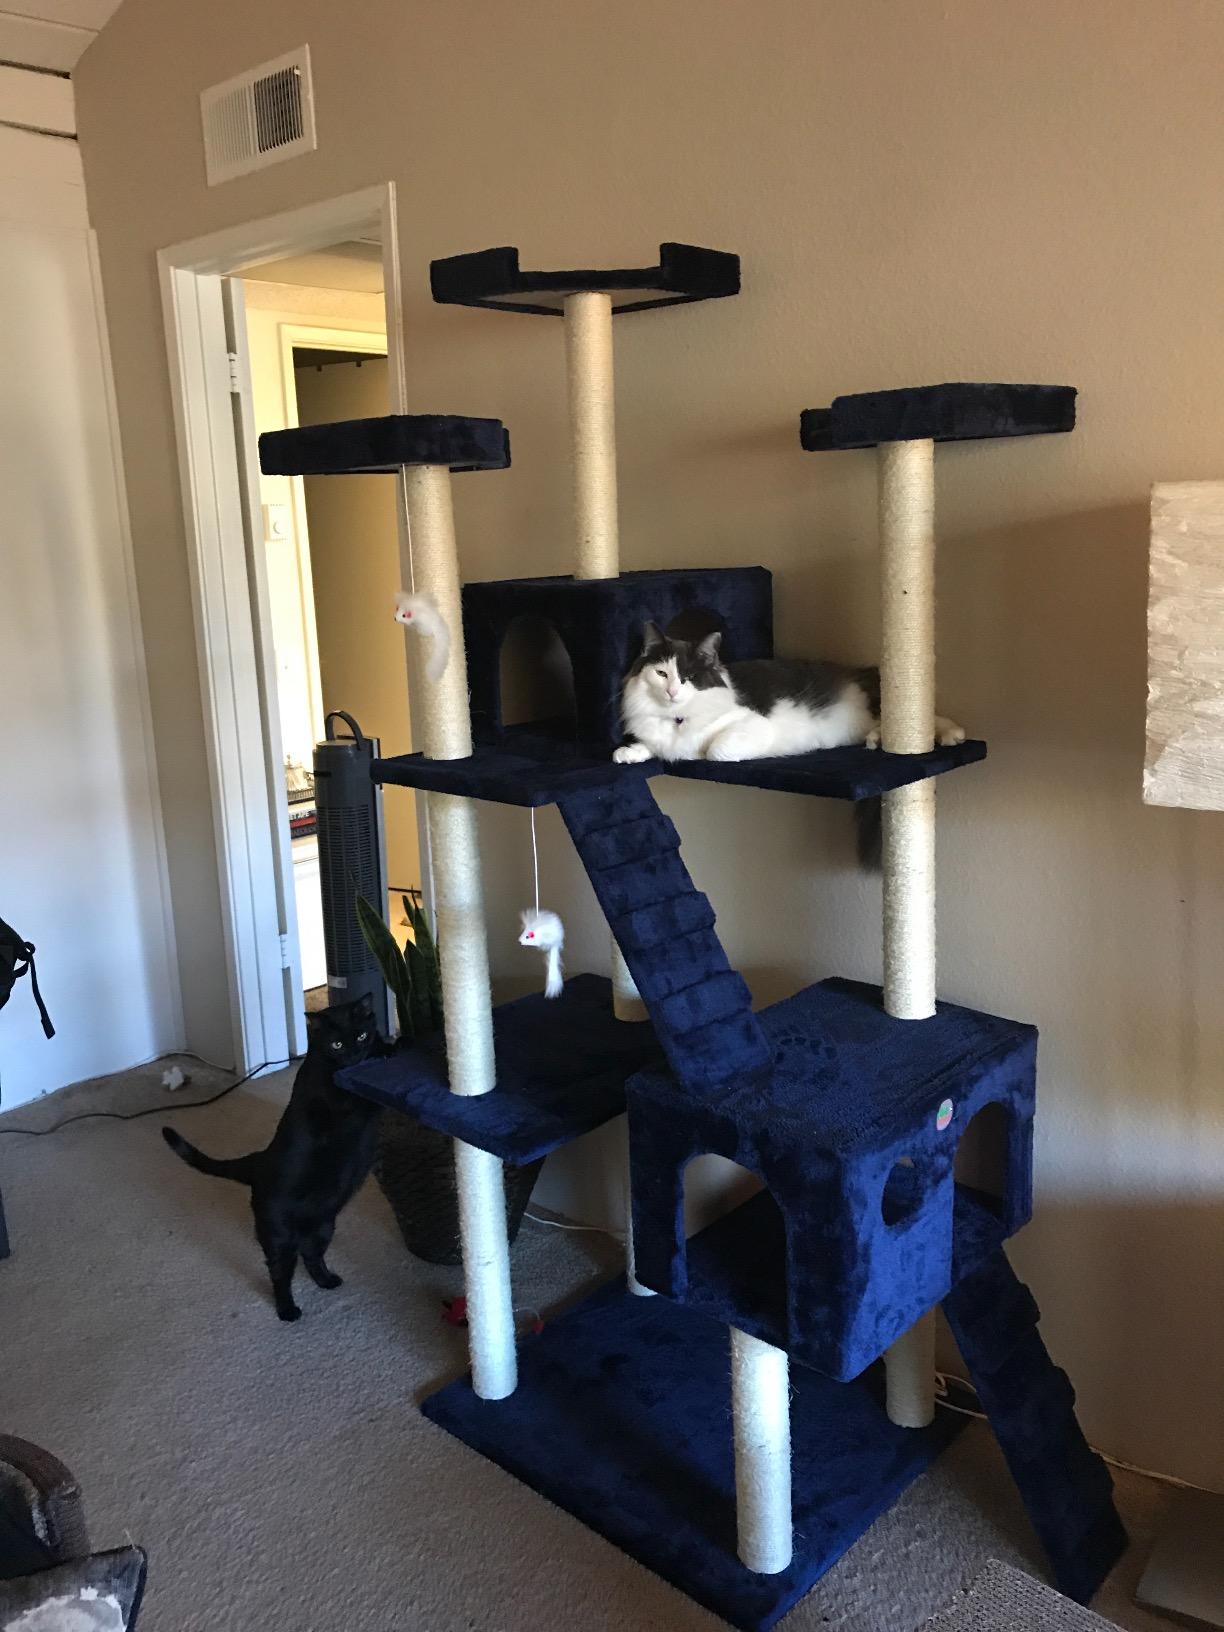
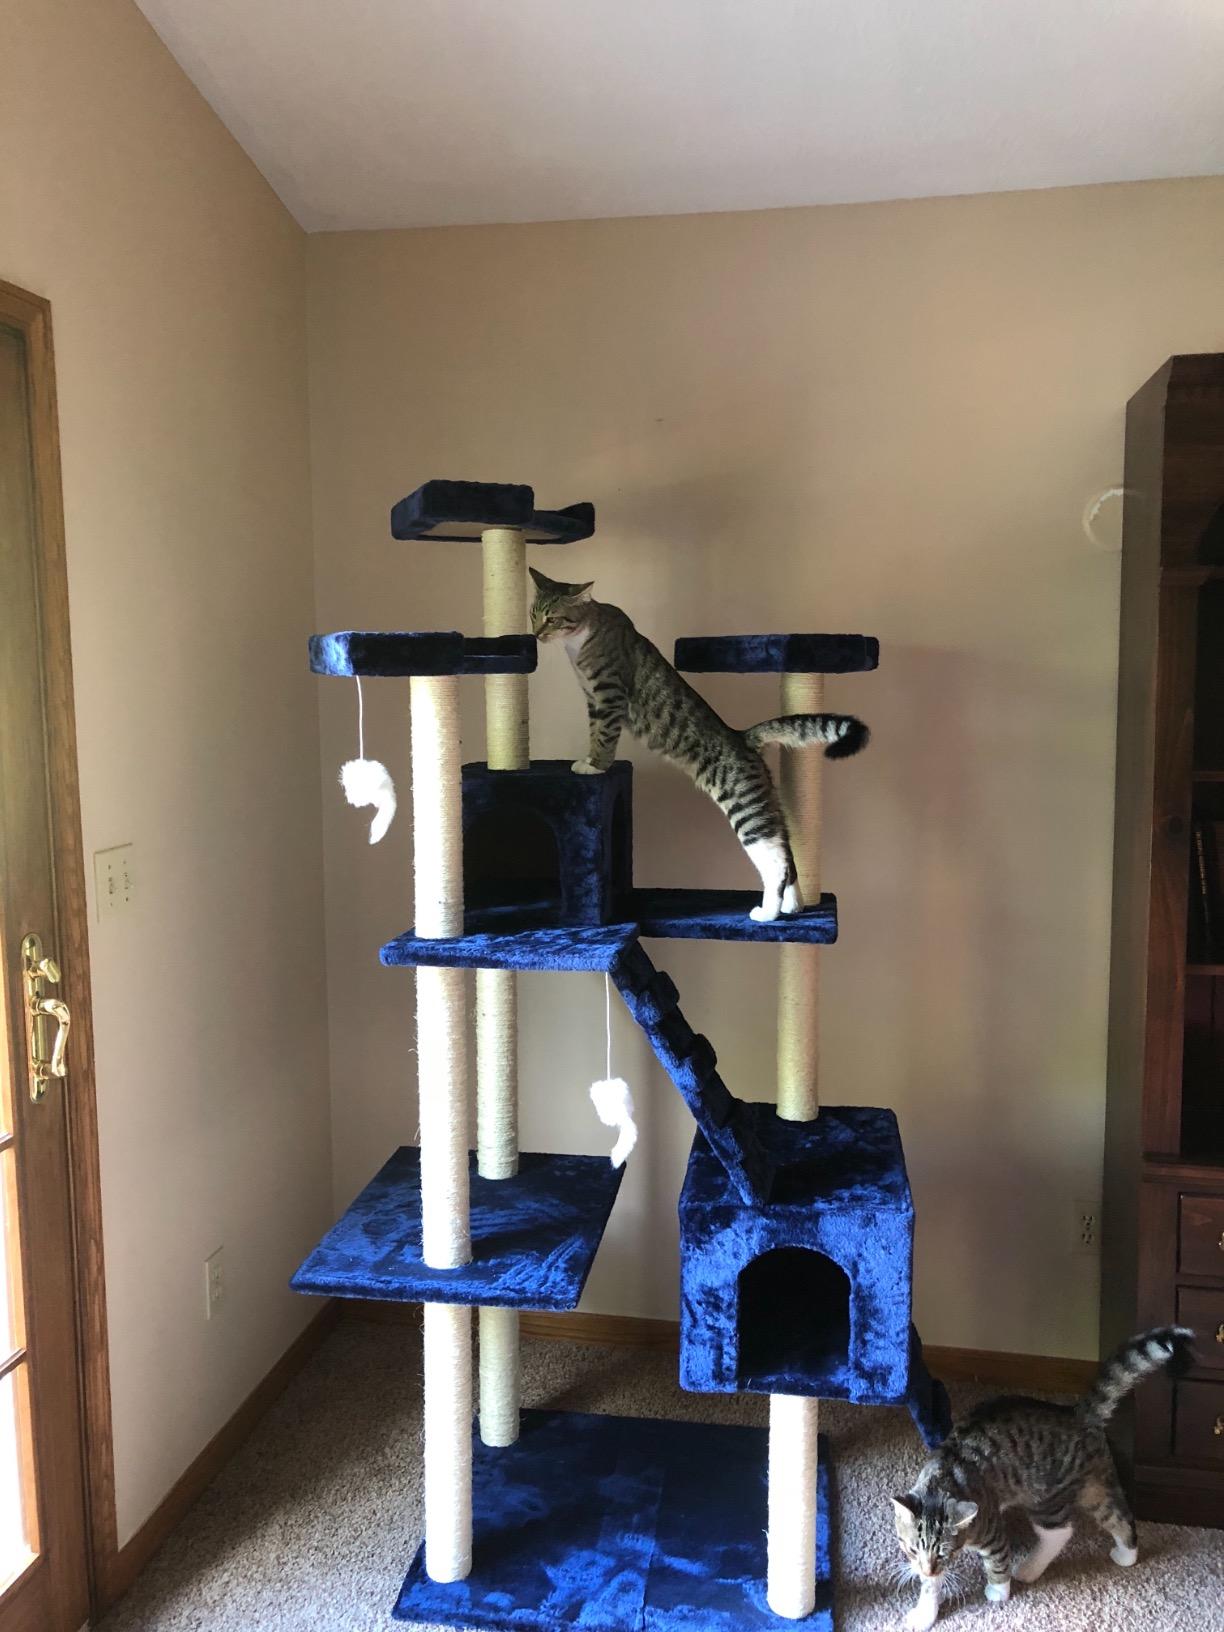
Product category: items_cat tree
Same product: yes